Catalan Bay

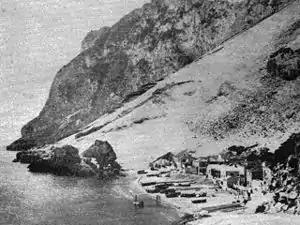
Early view of Catalan Bay looking south from the top of the access road - late nineteenth century. The round shaped rock which juts out into the sea is commonly known as "la mamela", the name given to it by the early Catalan settlers as it resembles a woman's breast when viewed from the shore.

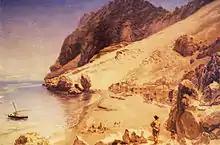
Nineteenth-century painting of Catalan Bay looking south by Thomas Colman Dibdin

Catalan Bay is a bay and fishing village in Gibraltar, on the eastern side of The Rock away from Westside.